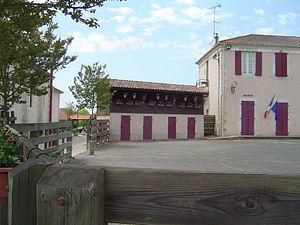
Arènes de Serreslous-et-Arribans
Serreslous-et-Arribans est une commune du Sud-Ouest de la France, située dans le département des Landes.